Sheep farming in New Zealand

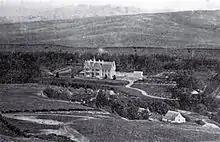
Glenmark mansion in the late 1880s, built for George Henry Moore, which served to demonstrate its owner's extreme wealth

Sheep farming is a significant industry in New Zealand. According to 2007 figures reported by the Food and Agriculture Organization (FAO) of the United Nations, there are 39 million sheep in the country (a count of about 10 per human). The country has the highest density of sheep per unit area in the world. For 130 years, sheep farming was the country's most important agricultural industry, but it was overtaken by dairy farming in 1987. Sheep numbers peaked in New Zealand in 1982 to 70 million, but have dropped to about 24.4 million . There are 16,000 sheep and beef farms in the country which has made the country the world's largest exporter of lambs, with 24 million finished lambs recorded every year.